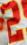
Number: 2